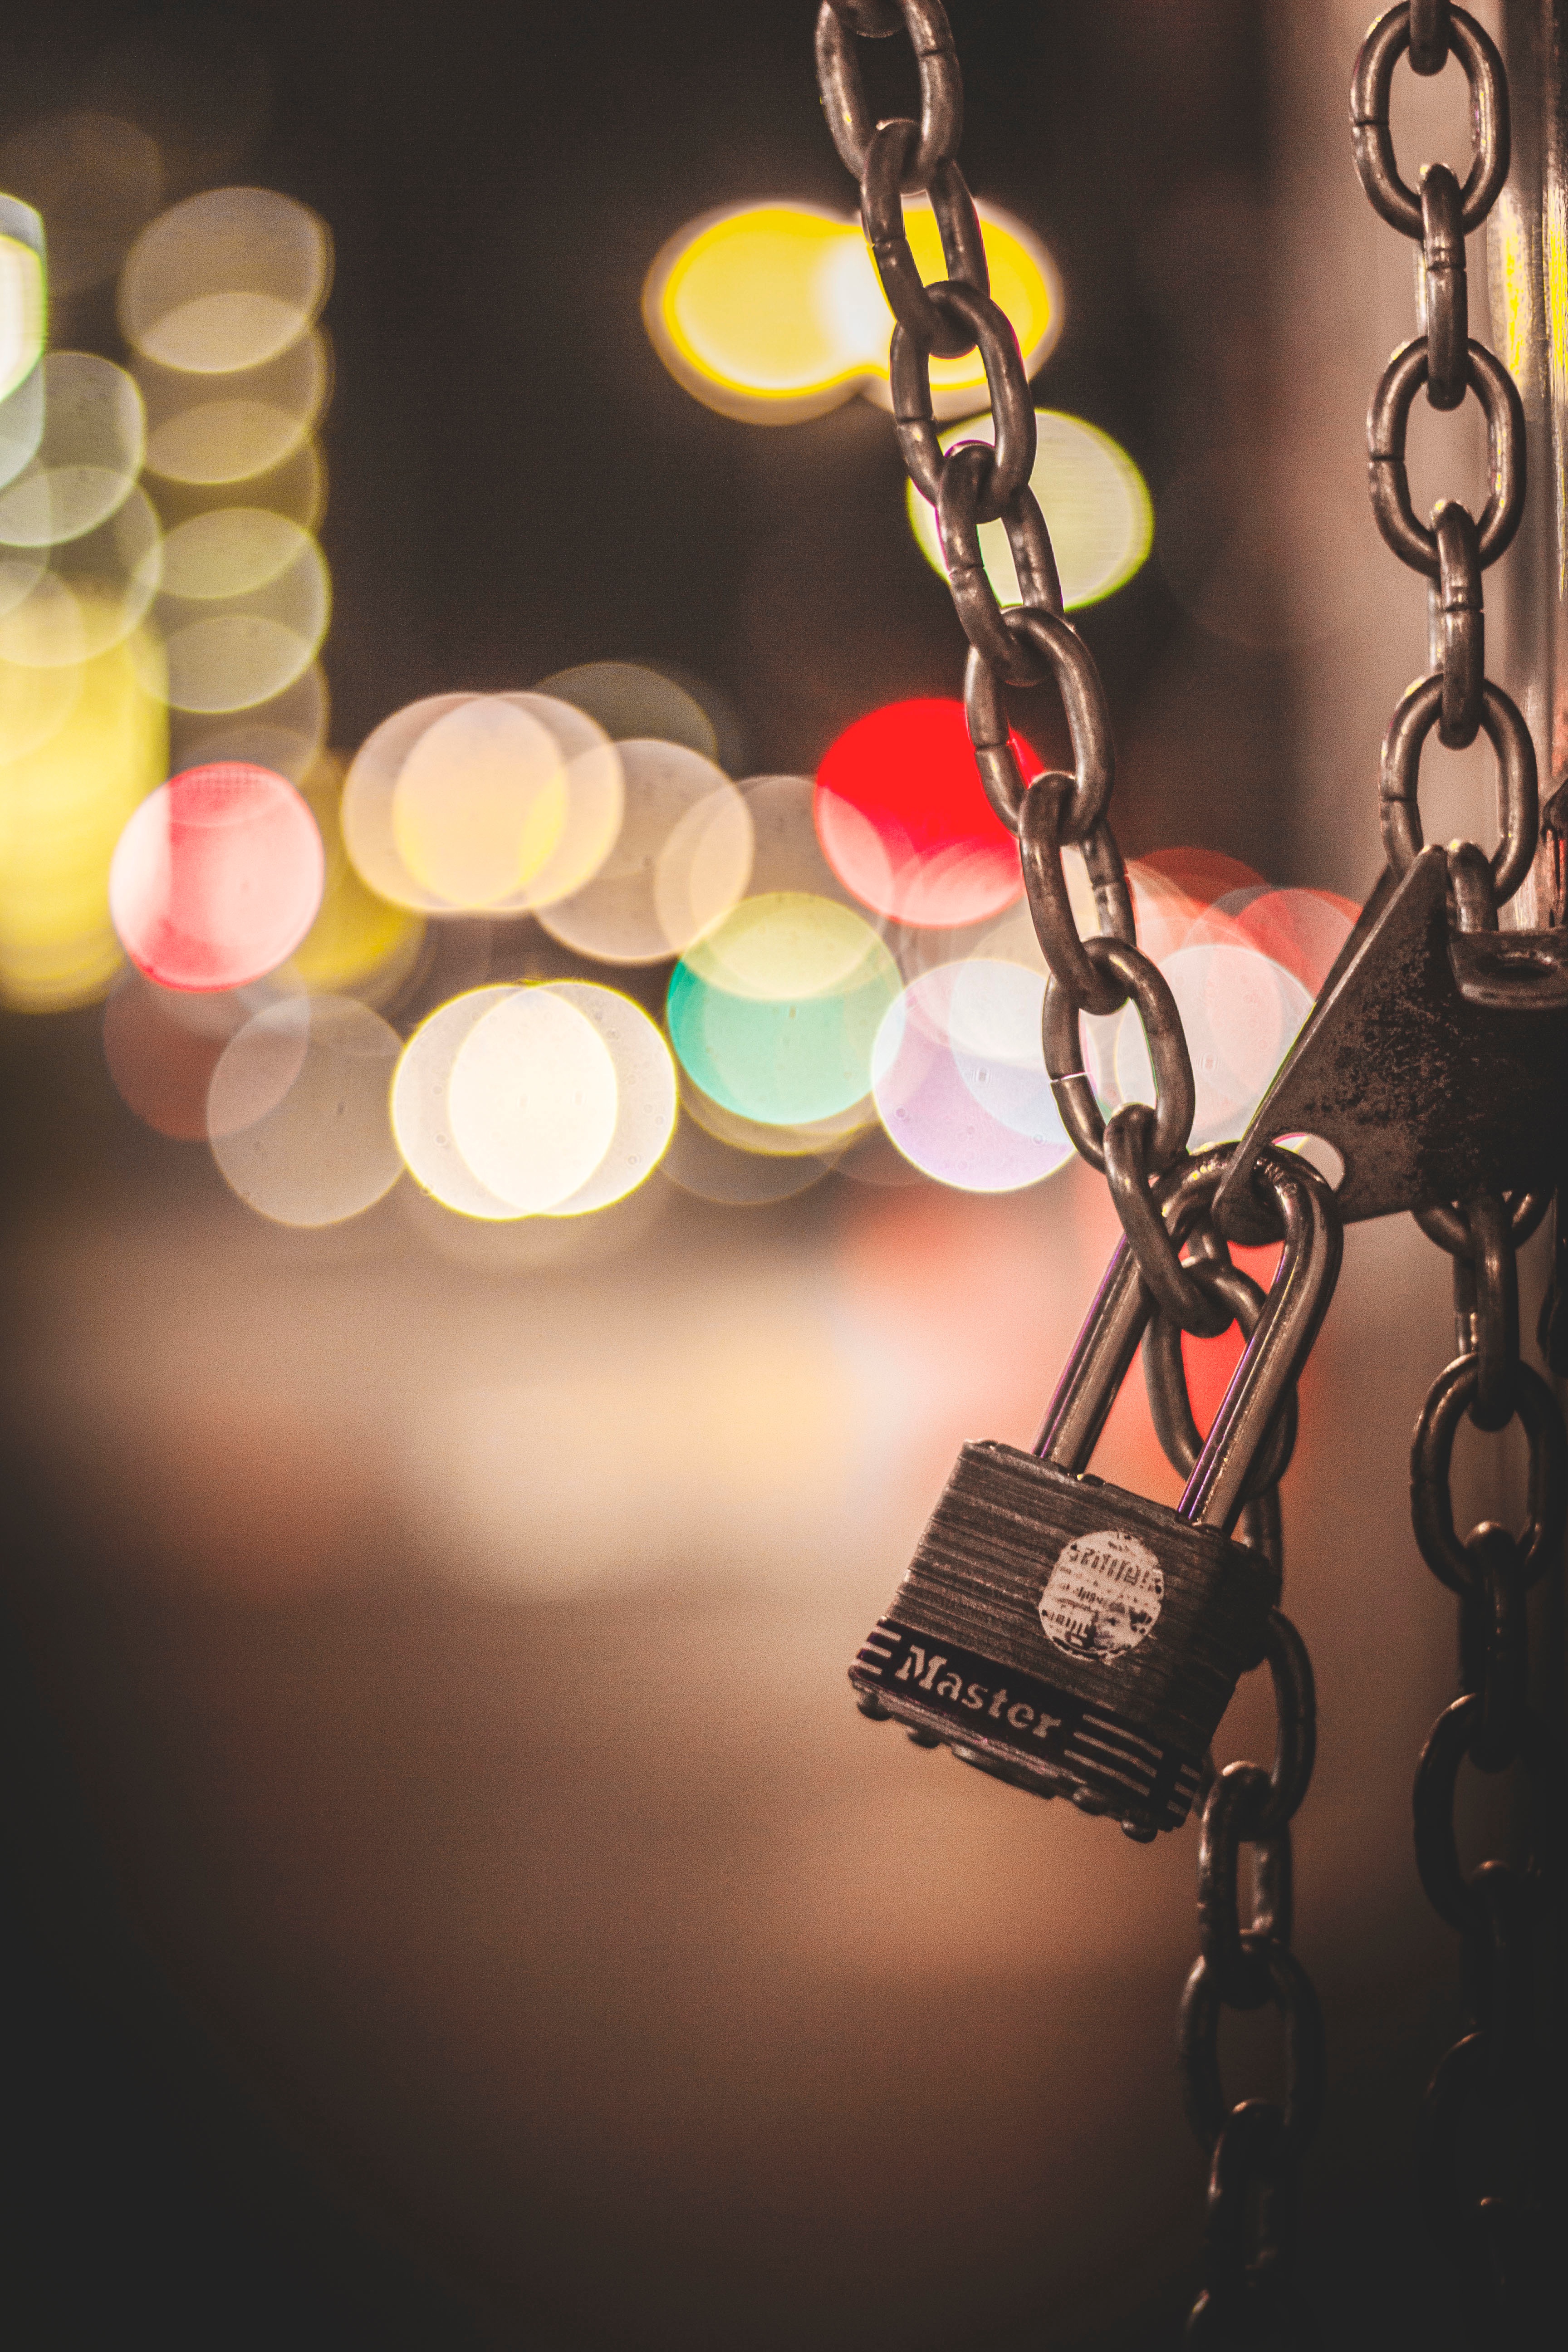
light, glass, color, yellow, lighting, circle, light fixture, shape, macro photography